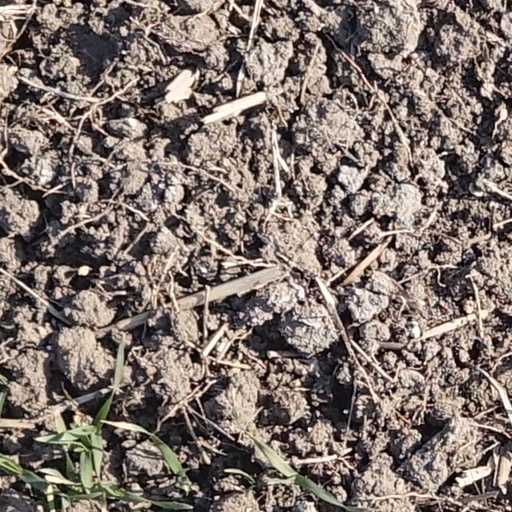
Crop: wheat